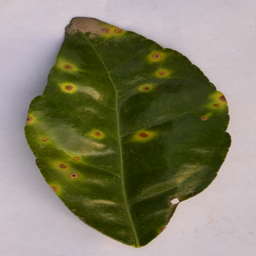
Plant part: leaf
Disease: canker